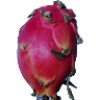
Label: red_pitahaya